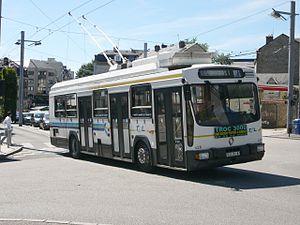
Trolleybus Renault ER100 2H de la ligne 2 à l'arrêt Hôtel de Ville
Le trolleybus ou trolley, est un véhicule électrique de transport en commun de voyageurs. Monté comme un autobus, il n'est pas propulsé par un moteur thermique mais par un moteur électrique. Son courant lui est fourni par deux caténaires, généralement appelées « lignes aériennes de contact » ou encore bifilaires. Ils sont ainsi à distinguer des bus électriques, qui fonctionnent avec des batteries.
Le trolleybus de Limoges est un système de transports en commun de l'agglomération de Limoges.